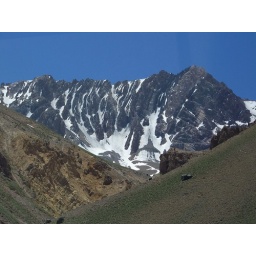
View from van window in the Andes 2009-12-18